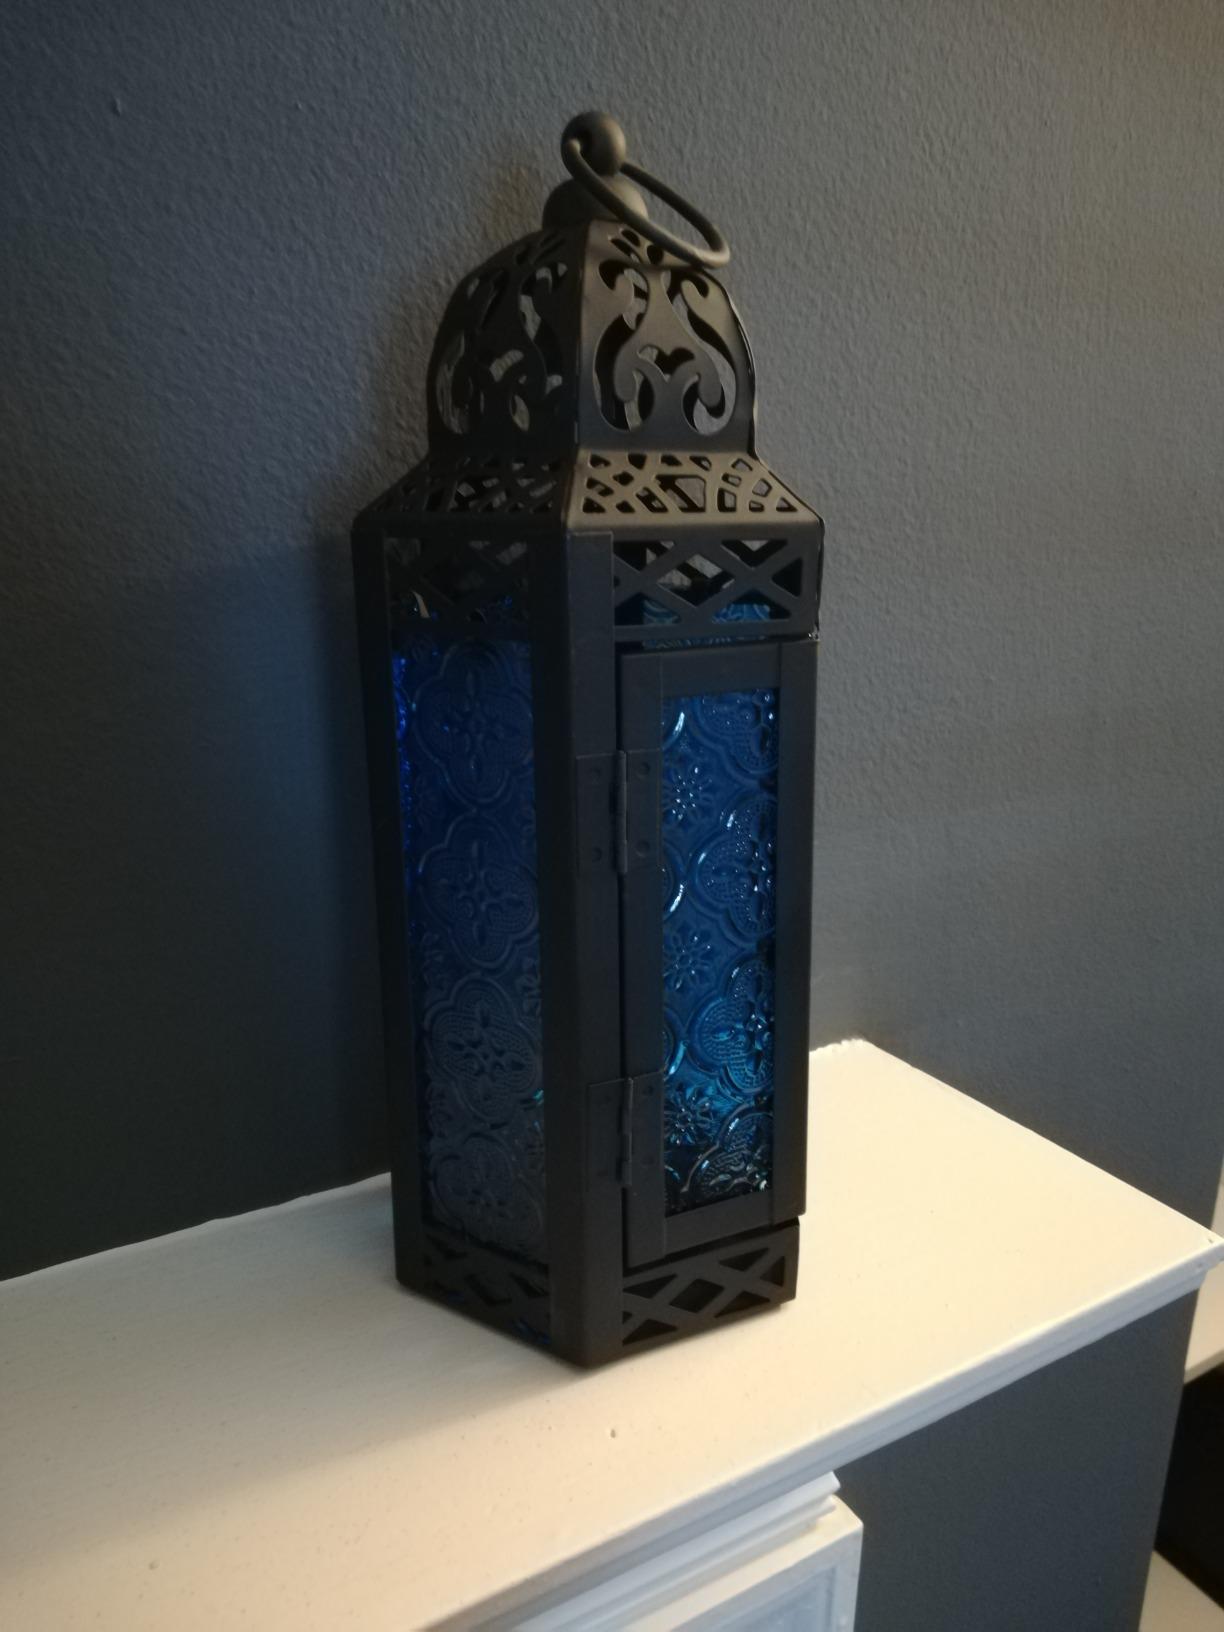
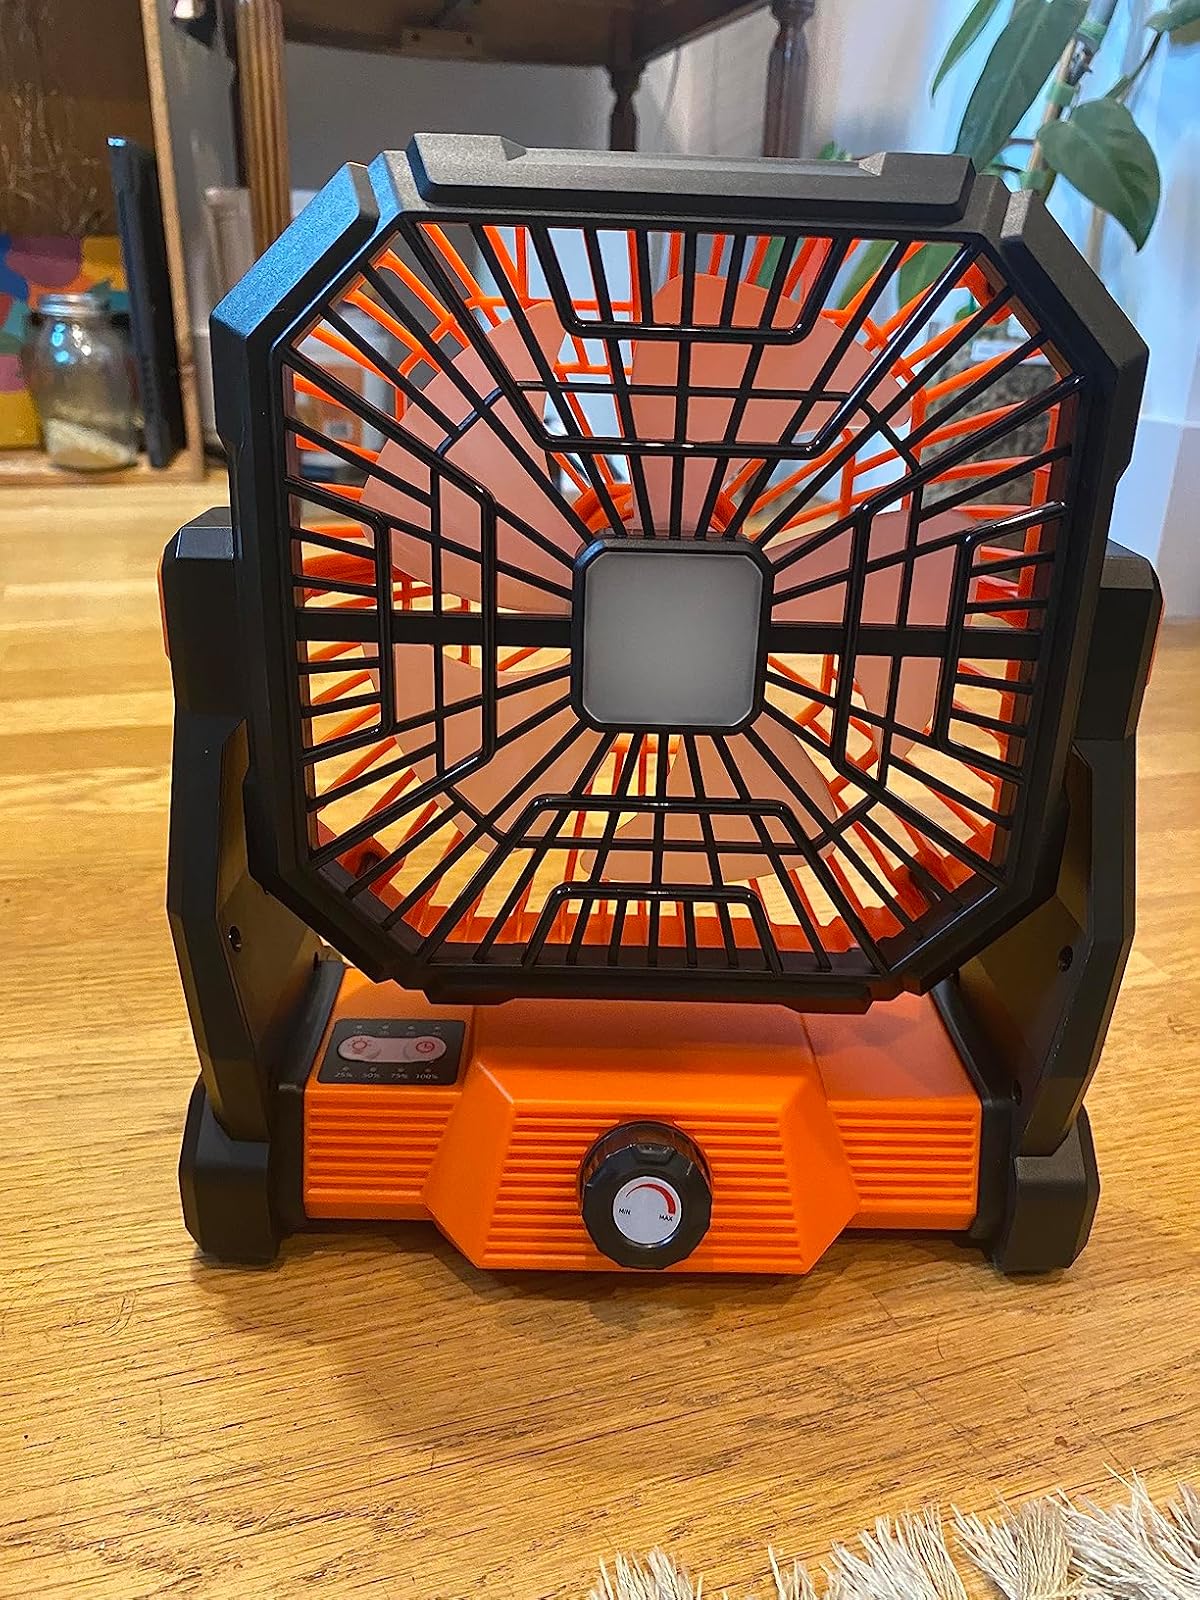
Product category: lantern
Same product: no